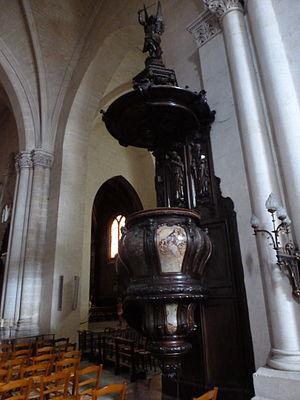
L'église Saint-Léger est la plus grande des églises de Cognac. Ancienne prieurale des bénédictins, elle est aujourd'hui la principale église paroissiale de la ville. Construite à partir de 1130, elle fut agrandie et remaniée au cours des trois siècles qui suivirent, ce qui explique la présence de nombreux styles architecturaux, un assemblage unique dans une région où on observe une prédominance du style roman.